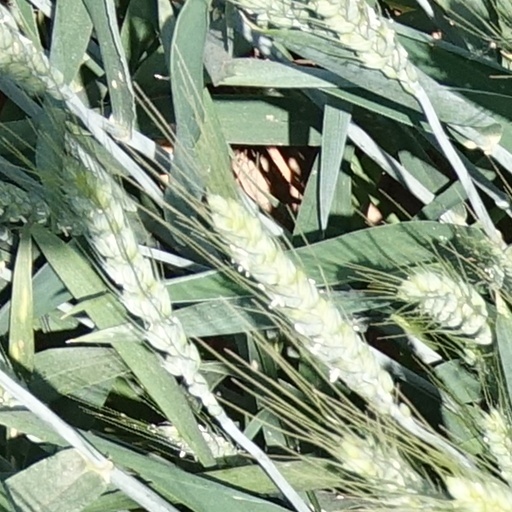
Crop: wheat